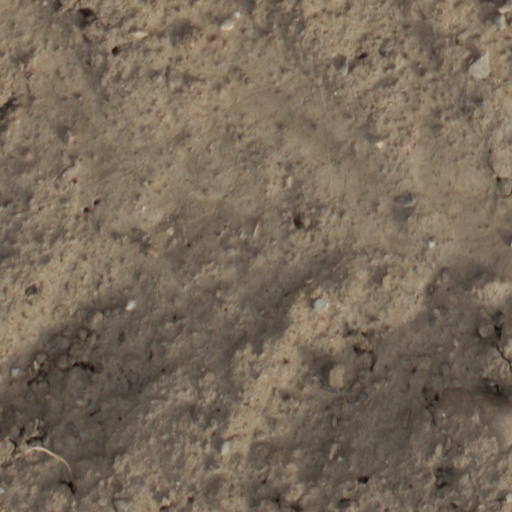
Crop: wheat